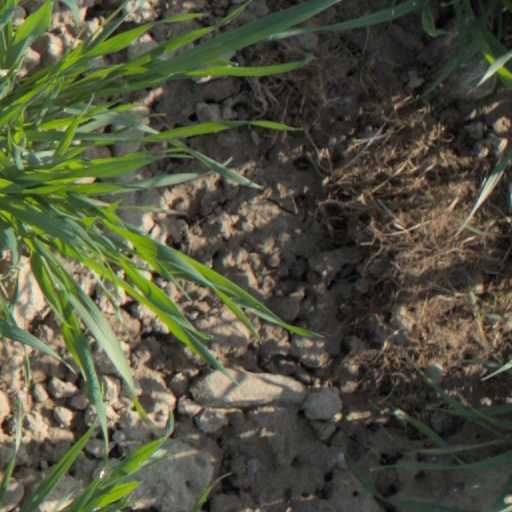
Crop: wheat